Lake Gault

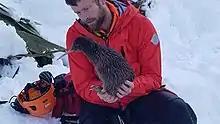
Rowi being rescued from mountains behind Fox Glacier after release at Lake Gault

As well as the usual forest birds like New Zealand tomtit, grey warbler, and fantail, the forest around Lake Gault is a reintroduction site for the rowi ("Apteryx rowi"), New Zealand's rarest kiwi species. By the late 1990s the world population or rowi had fallen to less than 200, all found in a single forest near Ōkārito. A species recovery programme run by the Department of Conservation called Operation Nest Egg removes rowi eggs from nesting burrows, incubates them at the West Coast Wildlife Centre, and rears the birds to adult weight on a predator-free offshore island. When Ōkārito Forest proved too crowded for further release, the forest around Lake Gault was chosen as site for a new population of rowi, and 27 were released there in December 2018. Most remained within a few hundred metres of the release site, but one travelled 12 km down the coast and inland, climbing the mountains behind Fox Glacier before having to be retrieved by a search-and-rescue team at an altitude of 1250 m.